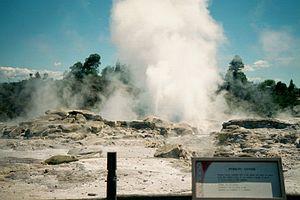
Whakarewarewa, souvent appelé tout simplement Whaka, est une région géothermique de la ville de Rotorua, dans la zone volcanique de Taupo, en Nouvelle-Zélande.